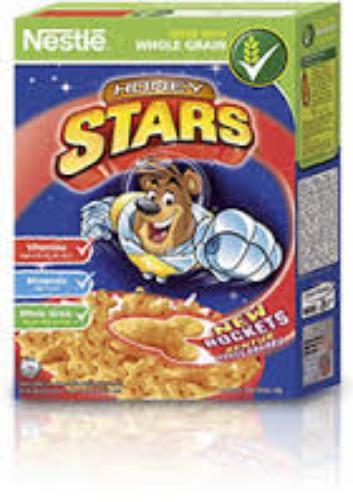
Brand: Honey Stars
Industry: Food